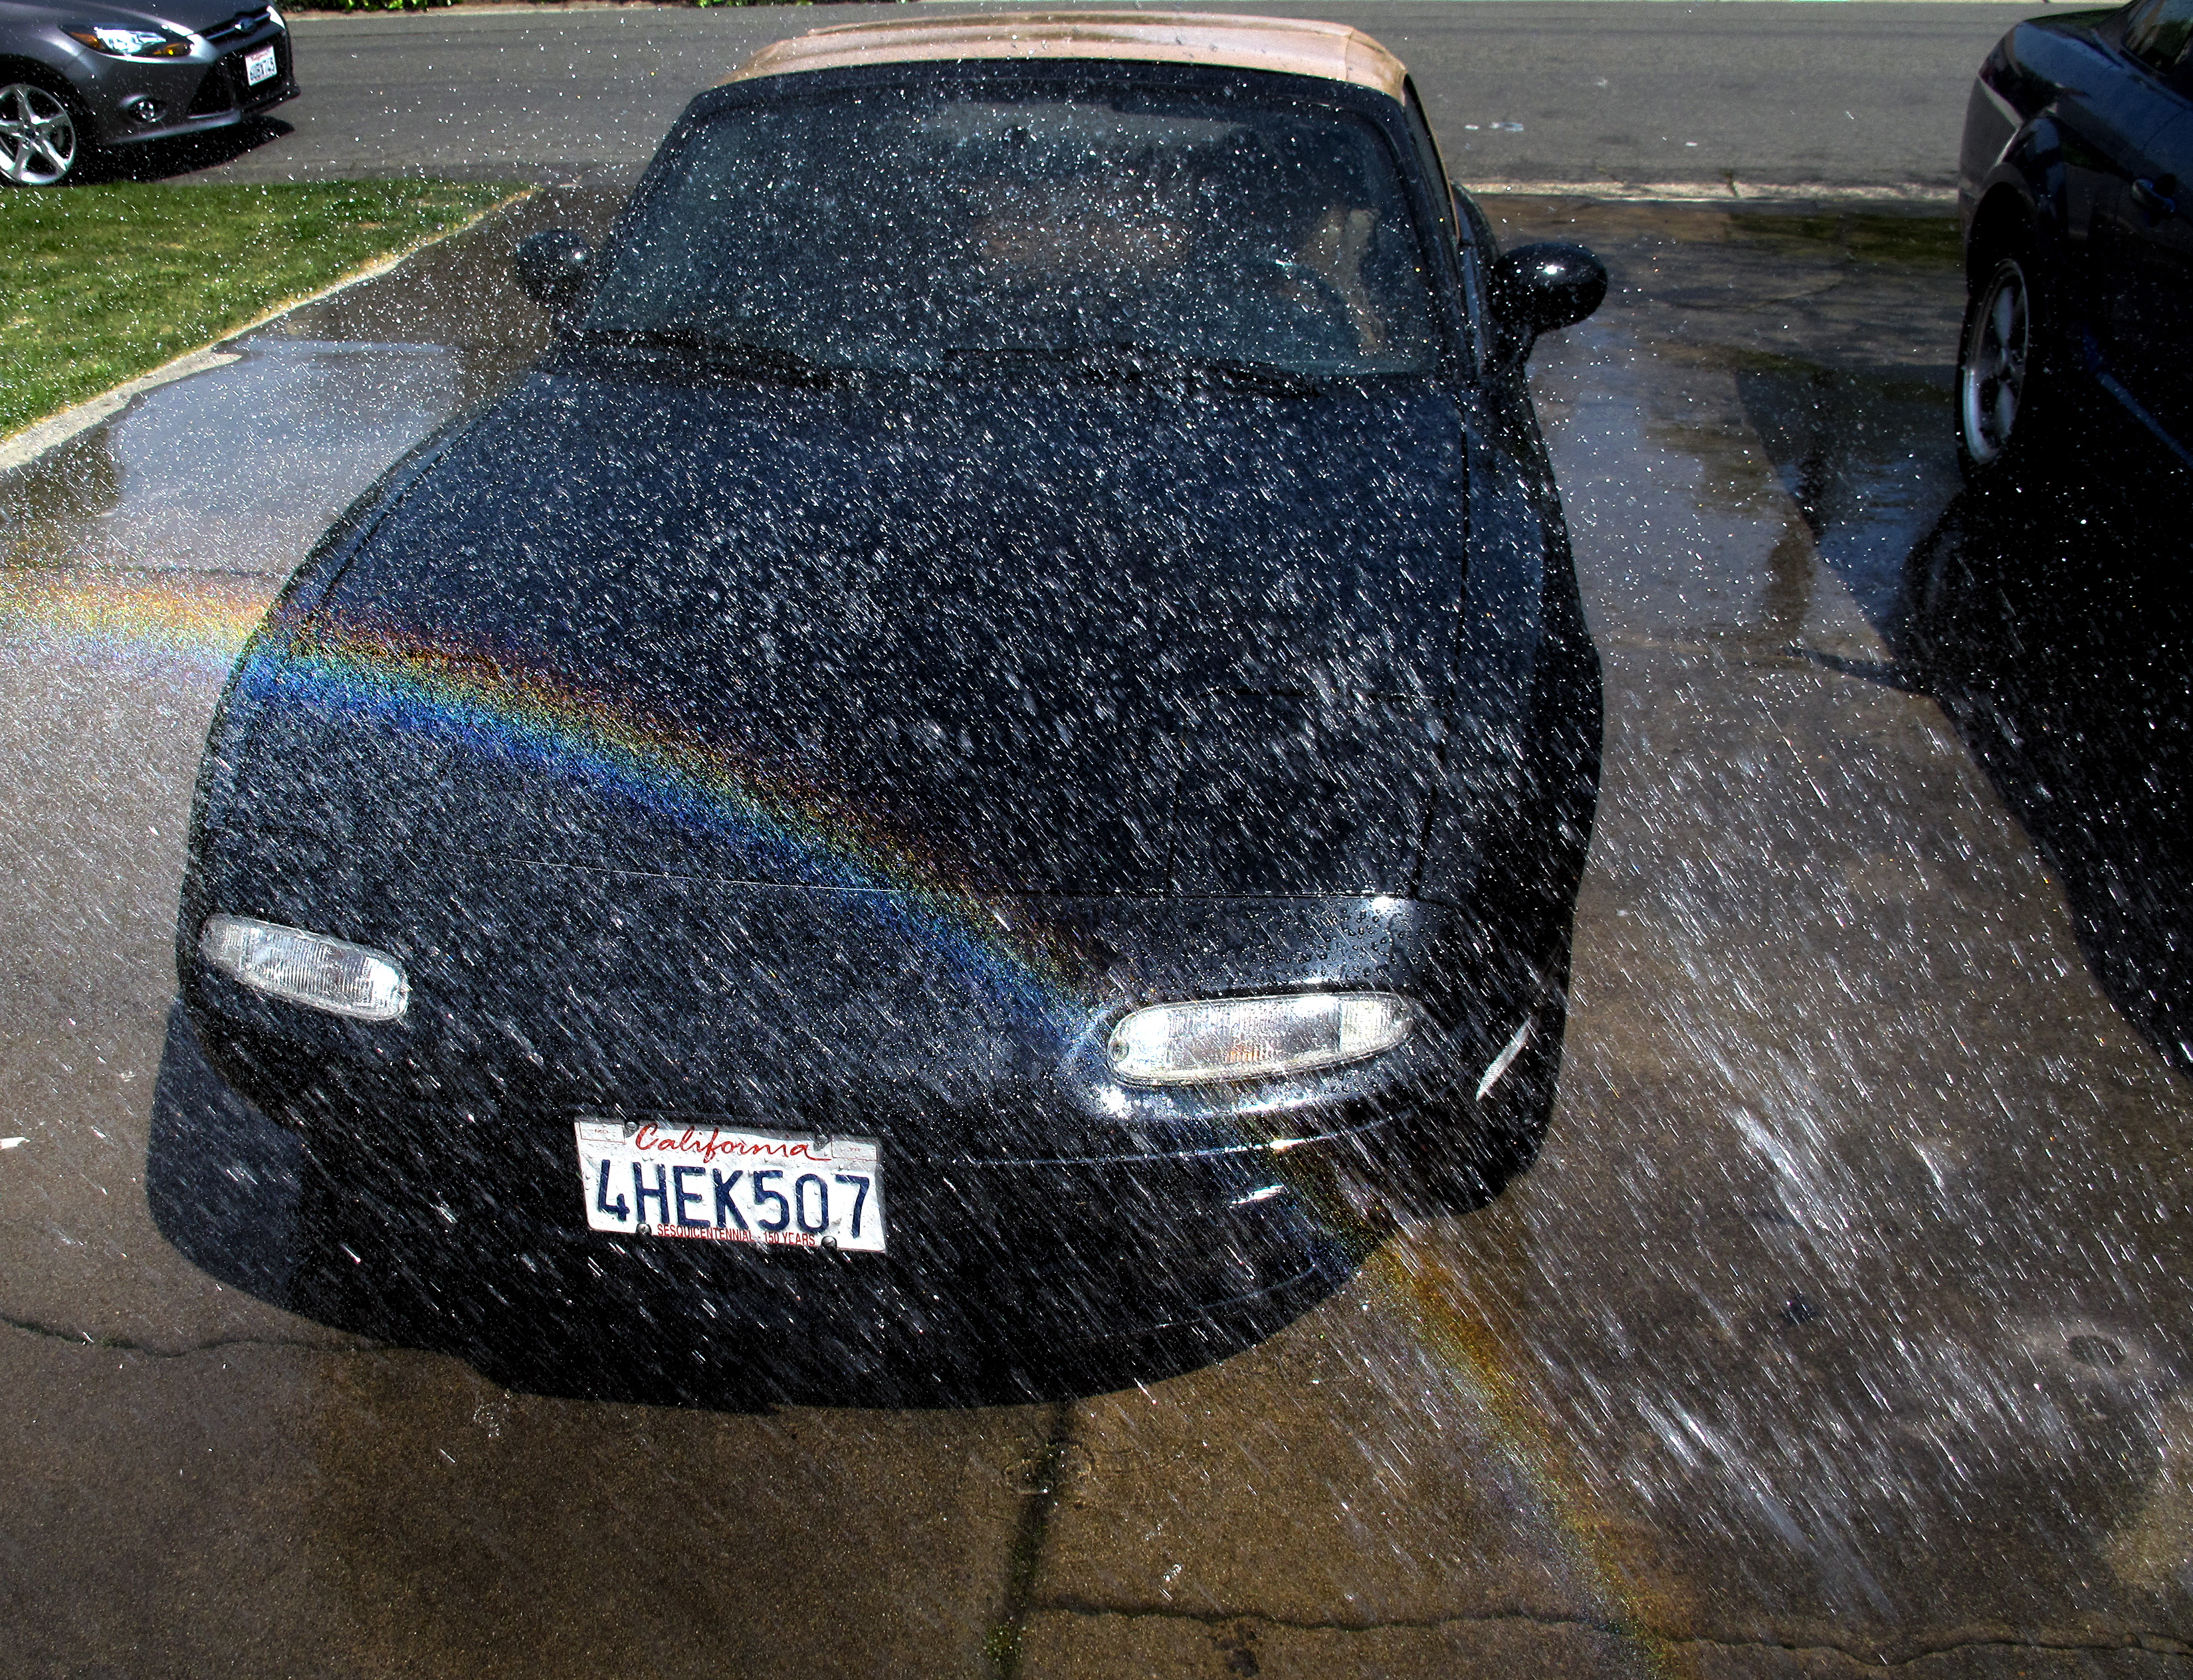
car, wheel, vehicle, black, tire, sports car, bumper, rainbow, miata, sportscar, mx5, tantop, washwater, land vehicle, automobile make, automotive exterior, automotive tire